Portman Building Society

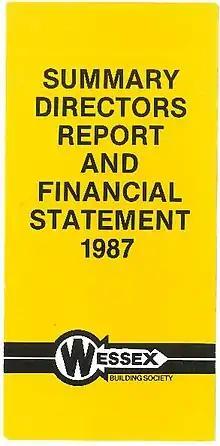
Wessex Building Society annual report front cover from 1987. Two years before merging with Portman.

In 1983 the society started to introduce new products such as Flexi-Plus and Premium Share. Both accounts provided returns well above the rate of inflation. The society needed more funds to cope with the increasing levels of demand for mortgages as the housing market gathered steam. By the end of the same year the society's assets grew to over £337 million.